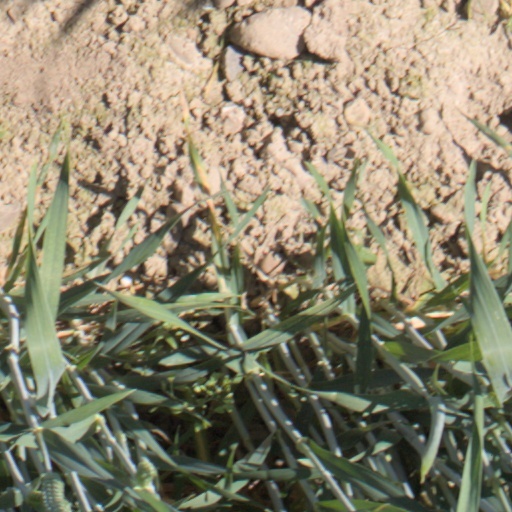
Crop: wheat